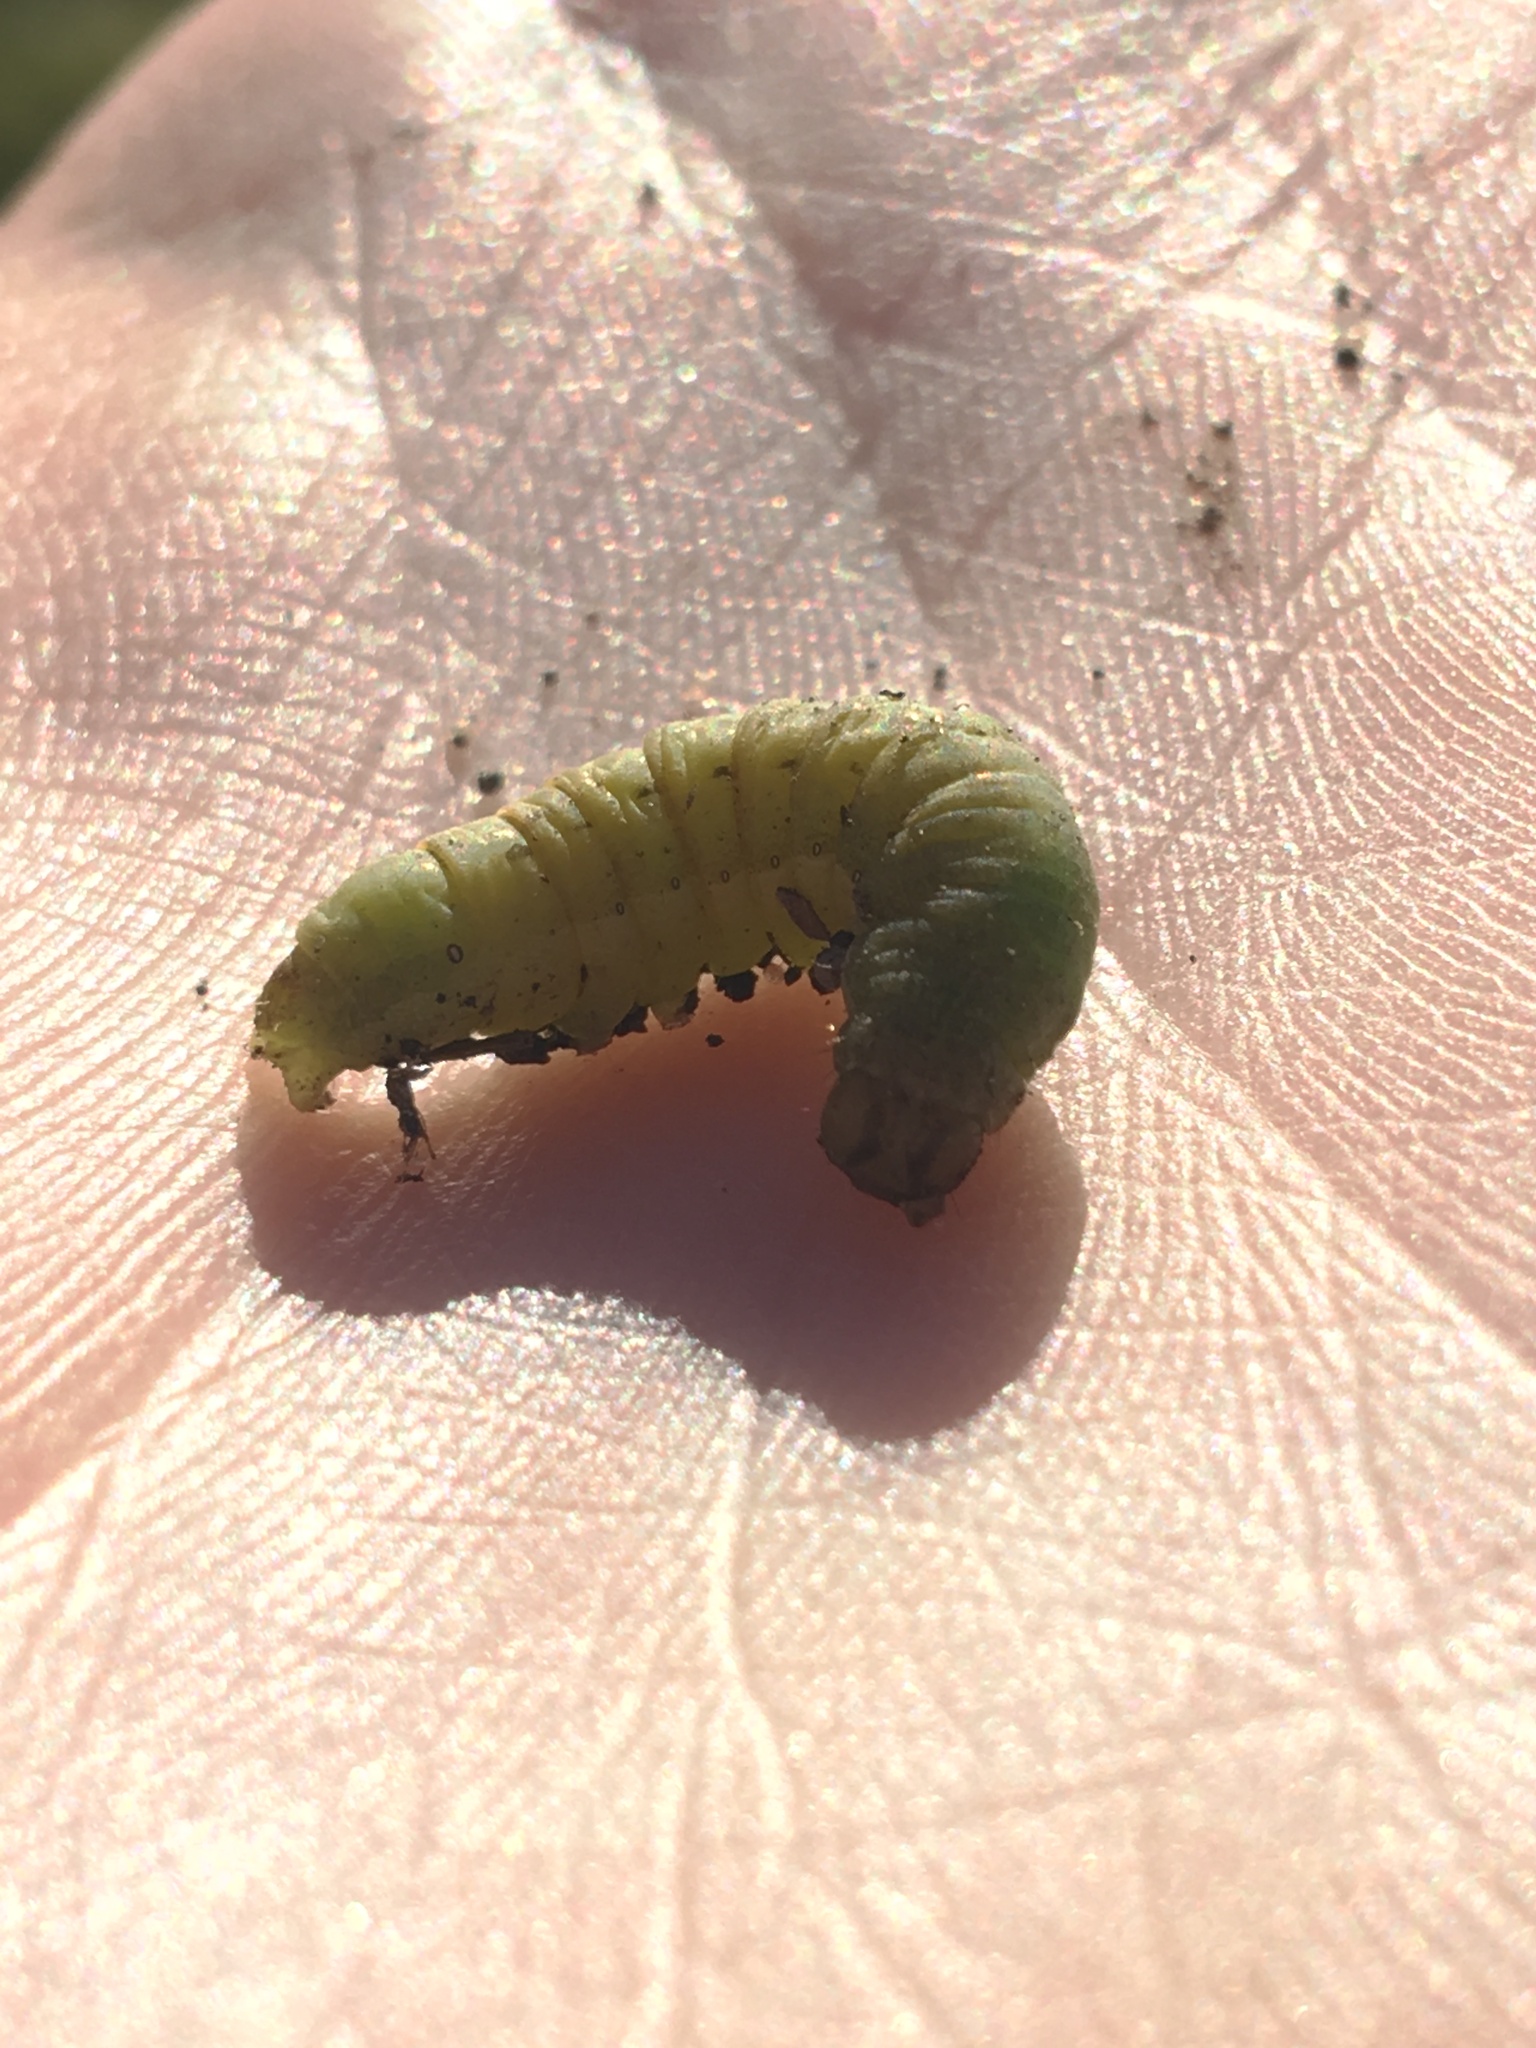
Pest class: cutworms